England national rugby union team

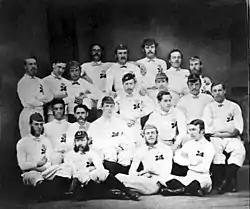
The England team before playing in their first international match, versus Scotland in Edinburgh, 1871

The expansion of rugby in the first half of the 19th century was driven by former pupils from many of England's public schools, especially Rugby, who, upon finishing school, took the game with them to universities, to London, and to the counties. England's first international match was against Scotland on 27 March 1871; not only was this England's first match, but it is also noted as being the first rugby union international. Scotland won the match by one goal and a try to England's one unconverted try, in front of a crowd of 4,000 people at Raeburn Place, Edinburgh. A subsequent international took place at the Oval in London on 5 February 1872, when England defeated Scotland by a goal, a drop goal and two tries to Scotland's one drop goal. The early matches did not use a structured points system; this would not be introduced until after 1890 when a suitable format for the scoring system had been devised. Up until 1875, international rugby matches were decided by the number of goals scored (conversions and dropped goals), but from 1876 the number of tries scored could be used to decide a match if the teams were level on goals.